João Alberto

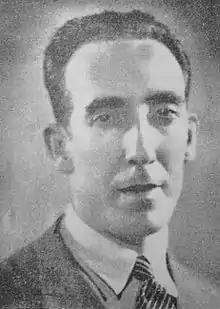

João Alberto Lins de Barros was a Brazilian politician in the early 20th century. He was appointed by Getúlio Vargas provisional governor in place of the elected governor of São Paulo. Elite paulistas loathed Alberto, resenting his centralization efforts and alarmed by his economic reforms, such as a mere 5% wage increase and some minor distribution of some land to participants in the revolution. Amid threats of revolt, Vargas replaced João Alberto with a civilian from São Paulo, appointed a conservative paulista banker as his minister of finance, and announced a date for the holding of a constituent assembly. The coffee oligarchs were only emboldened, launching the counterrevolutionary revolt in July 1932, which collapsed after some minor, lackadaisical combat.